St. Lawrence University

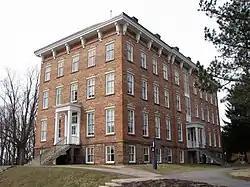
Richardson Hall

Early in the 20th century, the university's graduate program in education came into being; it has since served hundreds of North Country school teachers and administrators. Following a difficult period during the Great Depression and World War II that included the decision to shut down the Brooklyn Law School, the student population increased quickly, and with it, the physical plant. A four-building campus serving around 300 students in the early 1940s, became a 30-building campus serving 2000 students within 25 years, partly through acquisition of the adjacent state school of agriculture campus when that facility relocated across town. The mid-1960s, also saw the birth of one of St. Lawrence's nationally known programs: its international programs. In 1974, two early campus buildings, Richardson Hall (1855–56), and Herring-Cole Hall (1869–1902), were listed on the National Register of Historic Places. In 1984, structures built before 1930 were listed on the National Register of Historic Places as St. Lawrence University-Old Campus Historic District.